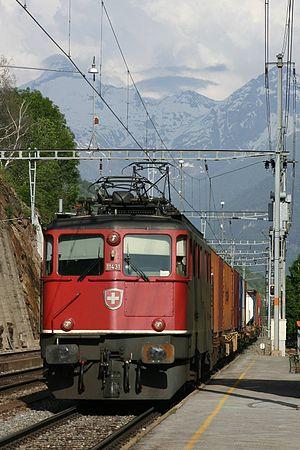
Matériel moteur des CFF : locomotives, locotracteurs et automotrices en service aux Chemins de fer fédéraux suisses.